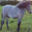
Label: horse